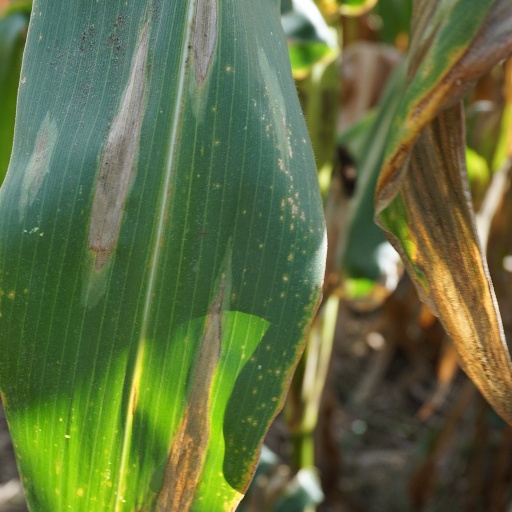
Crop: maize; corn